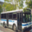
Label: bus